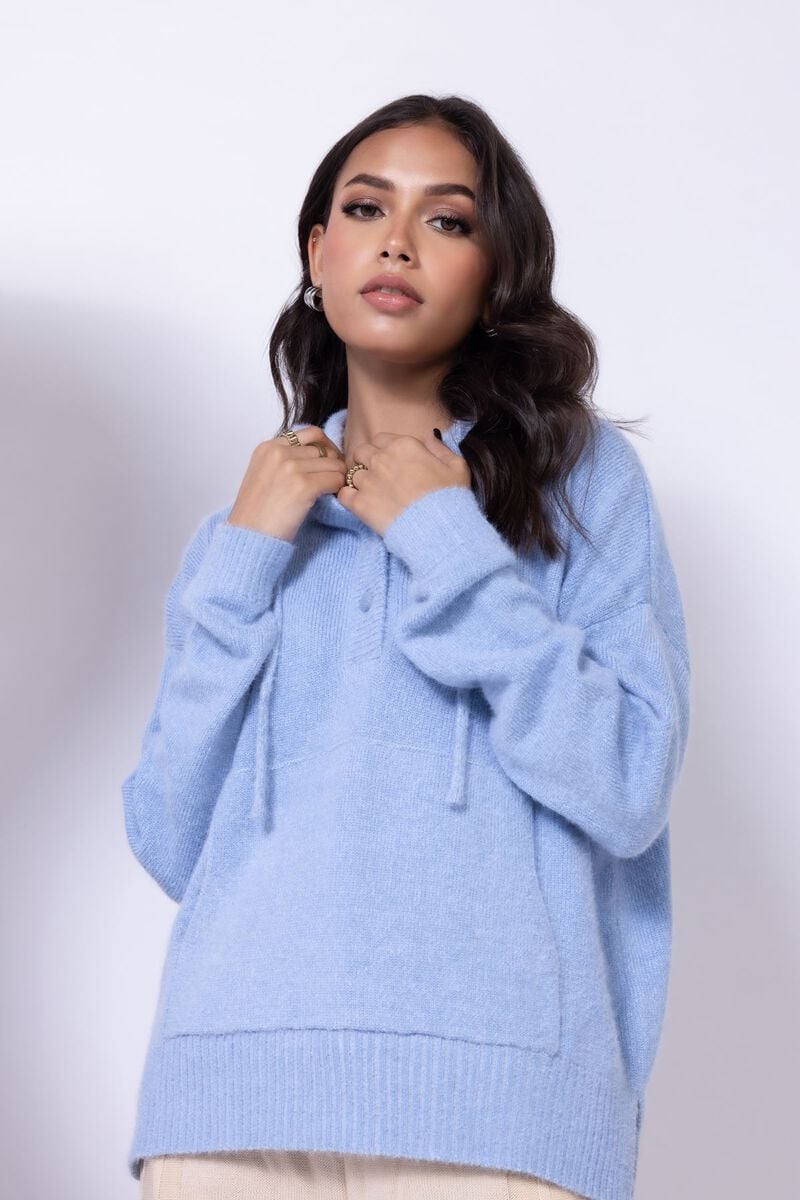
blue sky cashmere pullover sweater